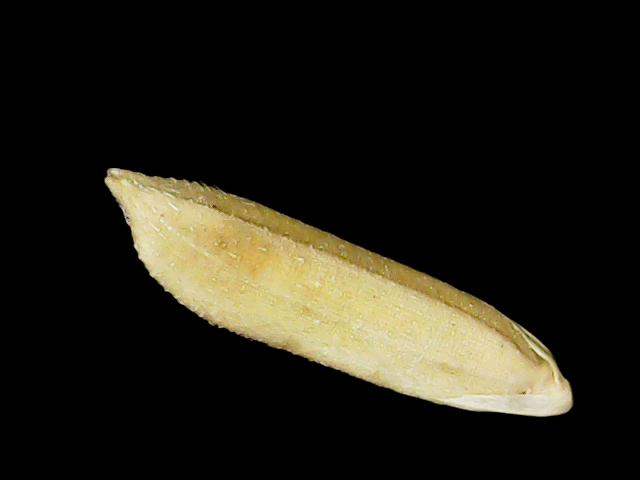
Rice variety: Binadhan21